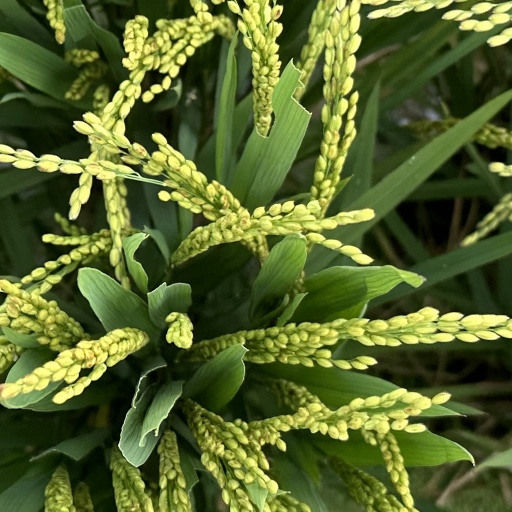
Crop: rice